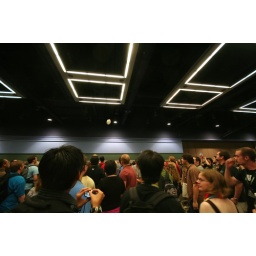
This beach ball threw the attendees into quite a madness. It was bounced around the room for, literally, hours.